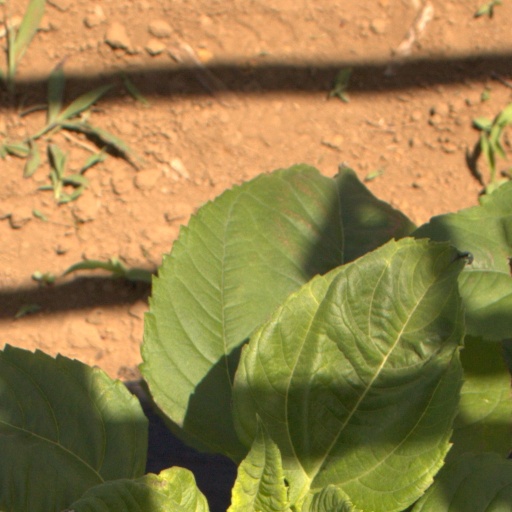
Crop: Jerusalem artichoke